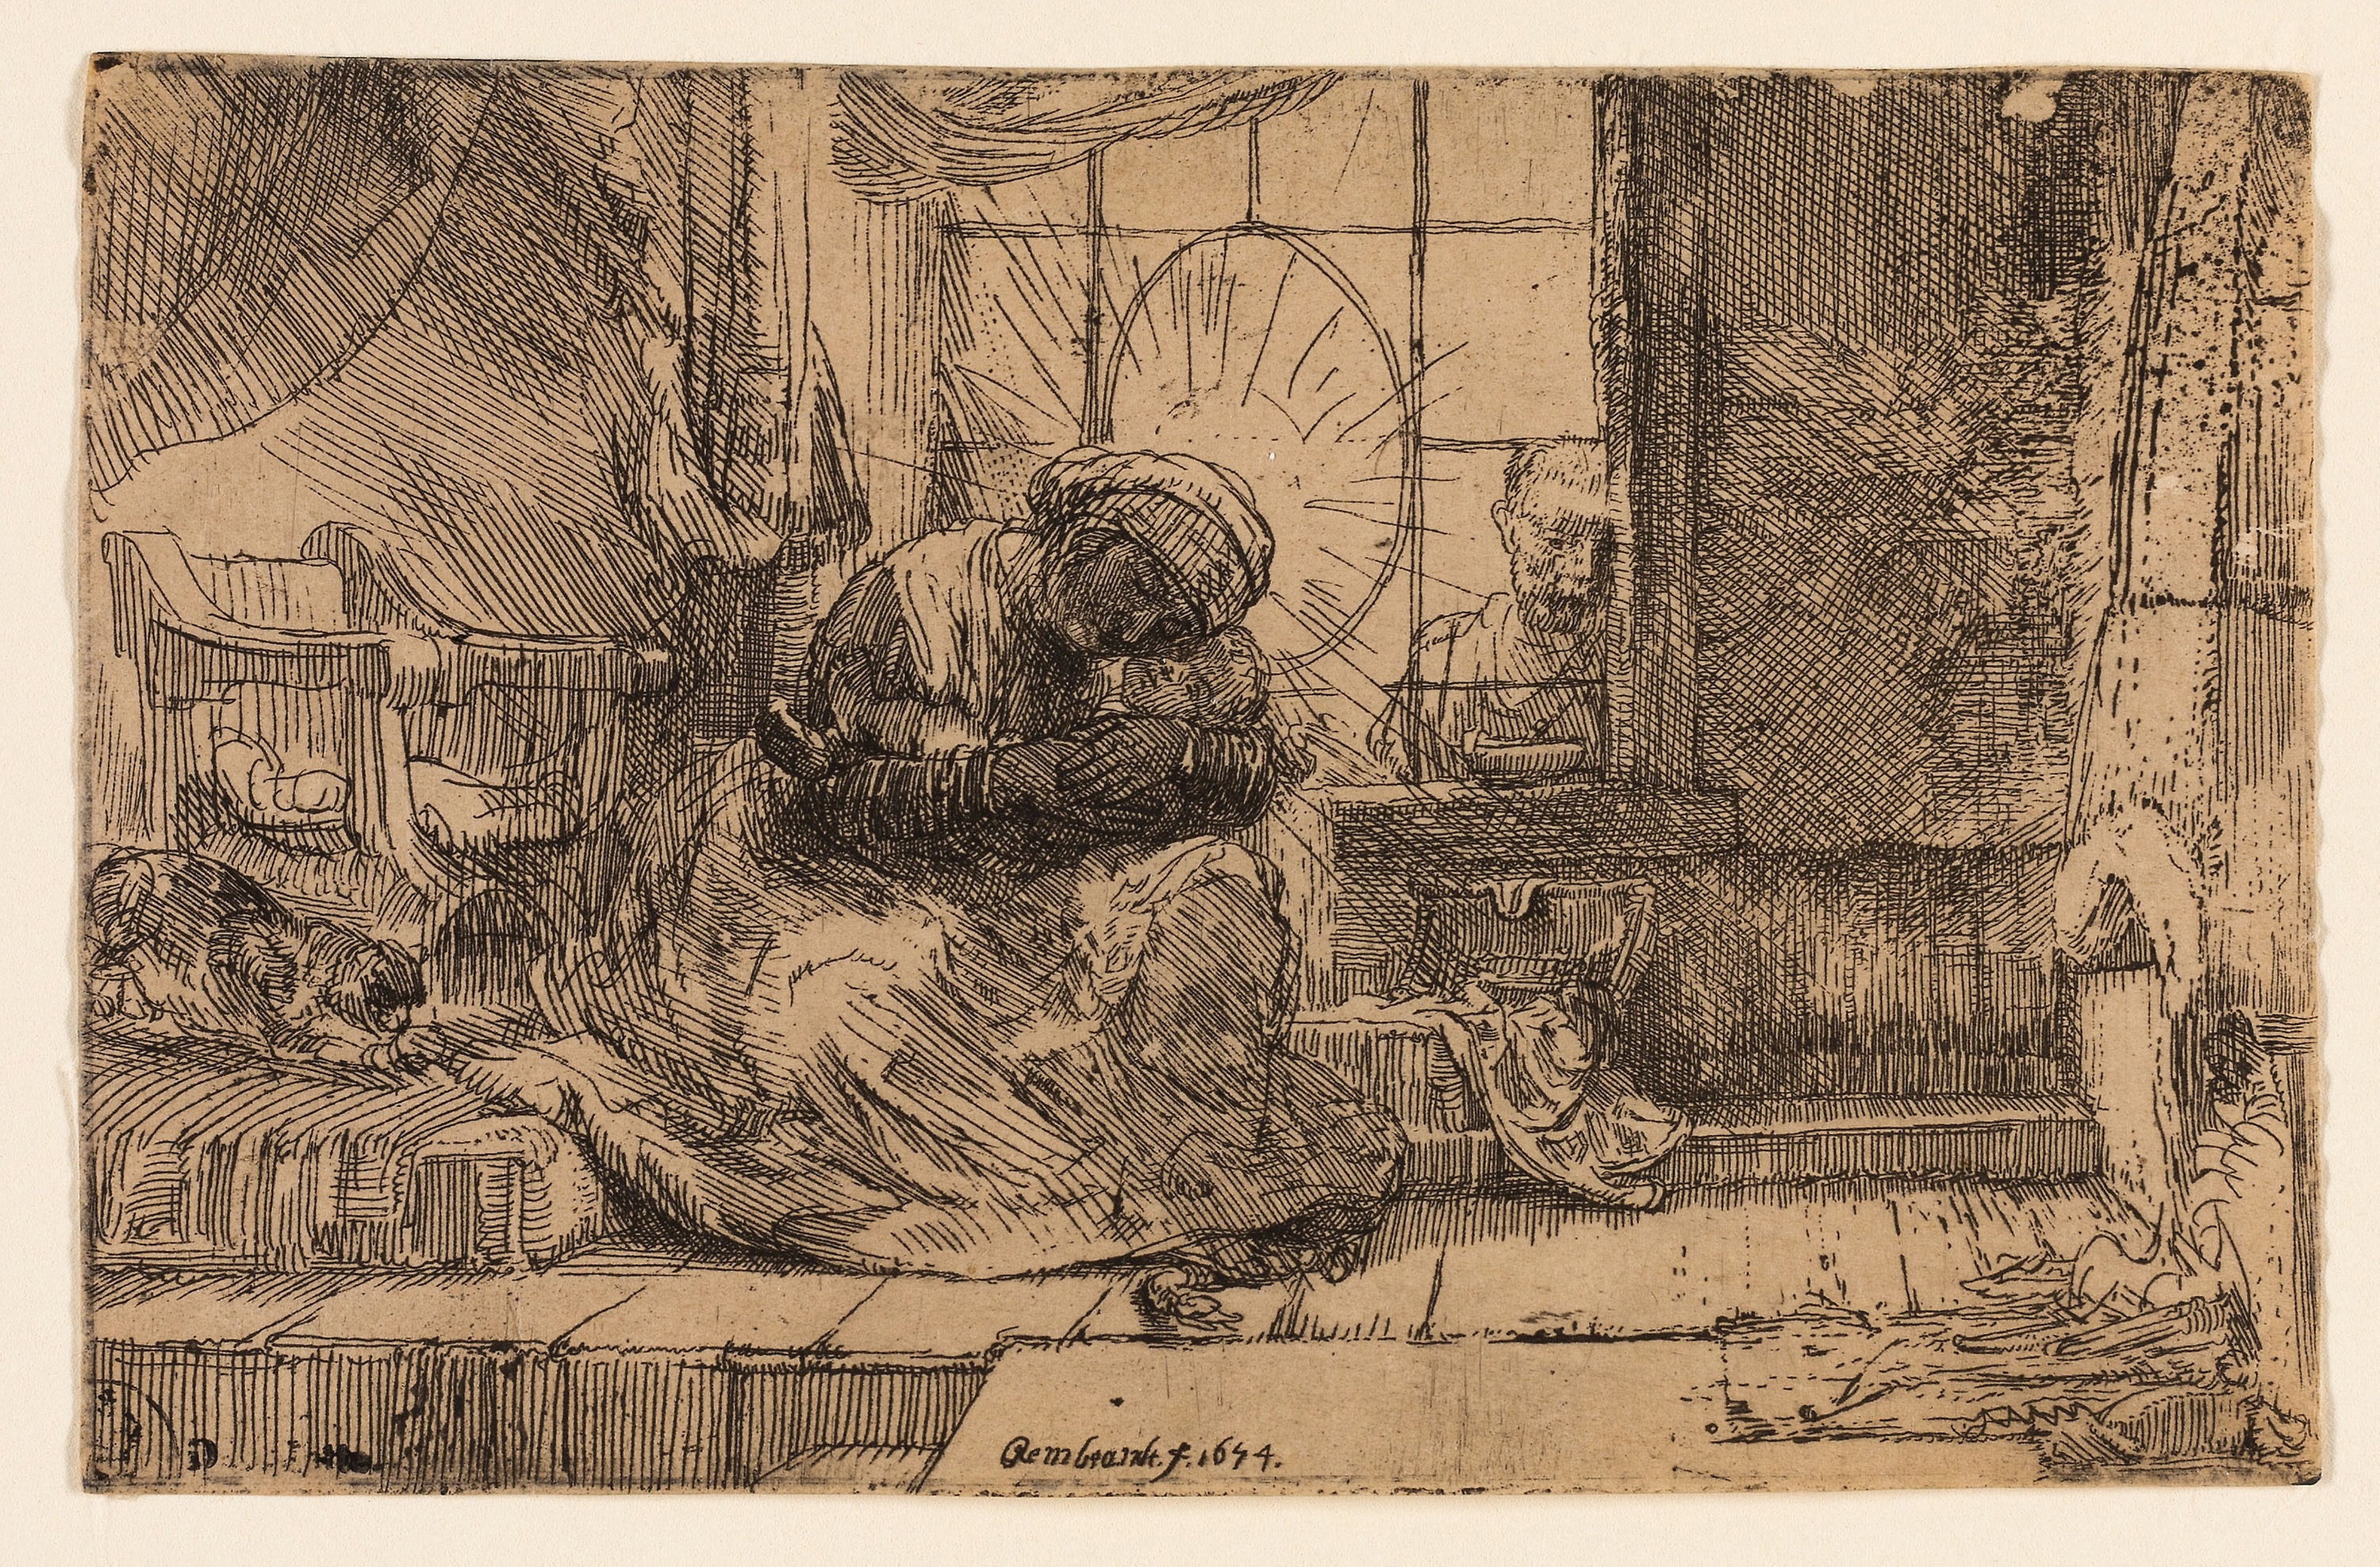
art, history, ancient history, artwork, drawing, visual arts